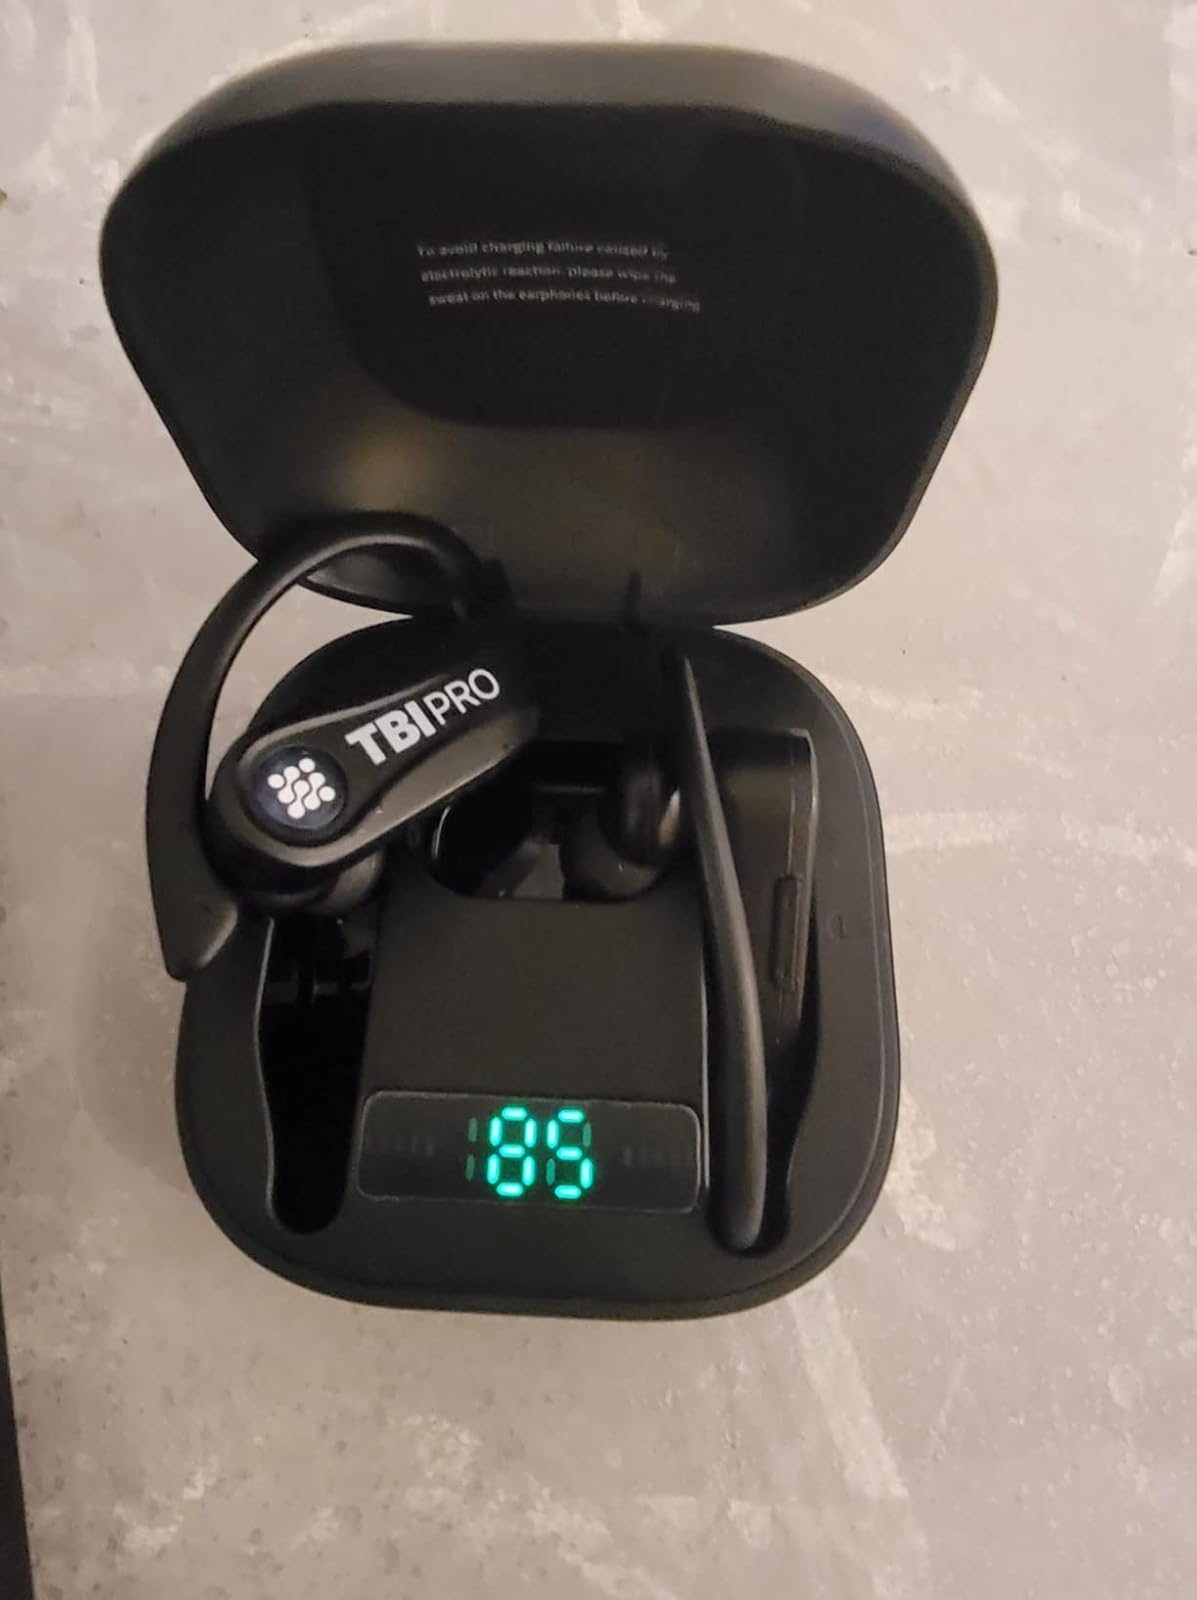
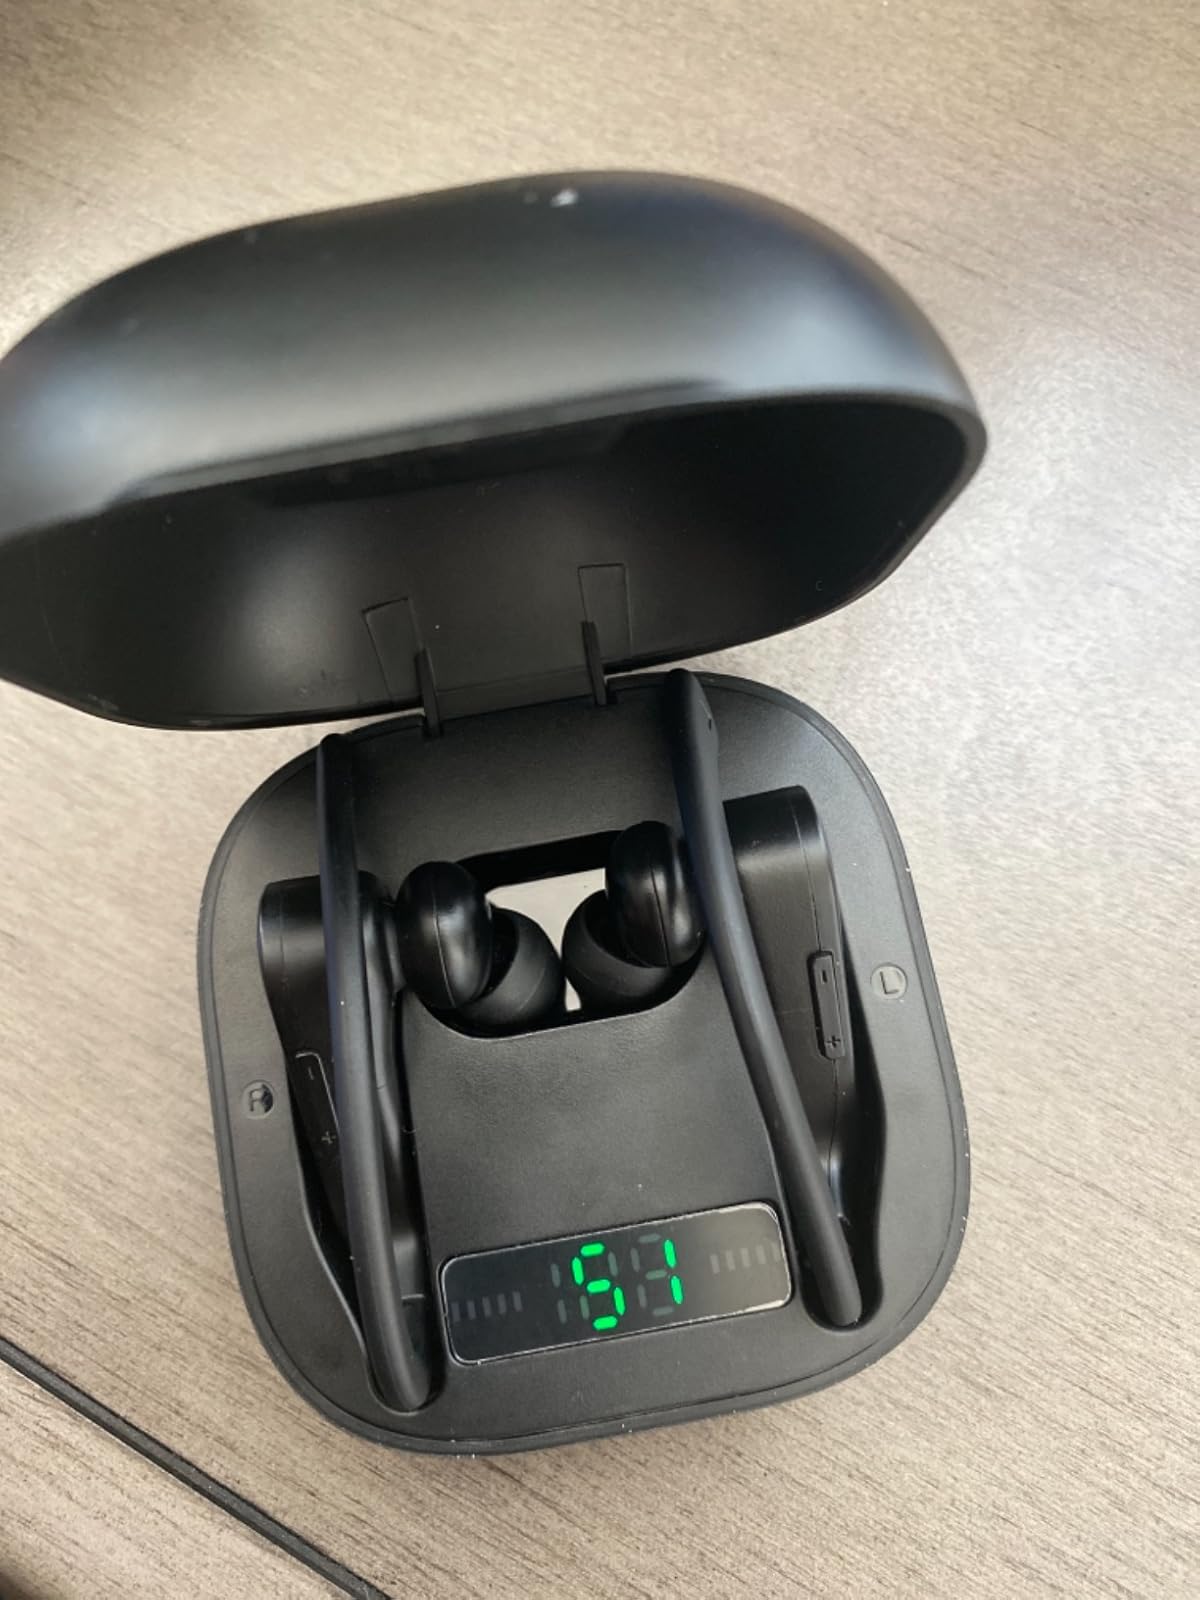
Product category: earbuds
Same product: yes